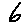
Label: 6